Economic history of the Netherlands (1500–1815)

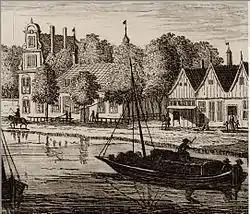
Horse-drawn barge

The result of worsening trade prospects between 1621 and 1663 was declining profitability, leading to reorientation of investment flows during this period. There was now much more investment in infrastructure, like the "trekvaarten", an extensive system of canals that formed the basis of a public transportation system, based on "trekschuiten" or horse-drawn boats. This was also a period of major land reclamation projects, the "droogmakerijen" of inland lakes like Beemster and Schermer that were drained by windmills and converted to polders. In this way appreciable areas of fertile arable land were gained, reversing the trend of the 15th and 16th centuries. Finally, there was a tremendous boom in real estate investment, ranging from the extensions of cities like Amsterdam (where the famous canal belts were built) to harbor improvements and fortifications. The total urban population was nearly doubled in the century after 1580, necessitating a commensurate boom in urban construction, which by 1640 assumed the proportions of a speculative "bubble".